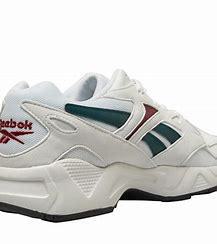
Brand: Reebok
Model: Aztrek